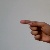
The image shows a hand gesture representing the letter 'G' in Indian Sign Language.